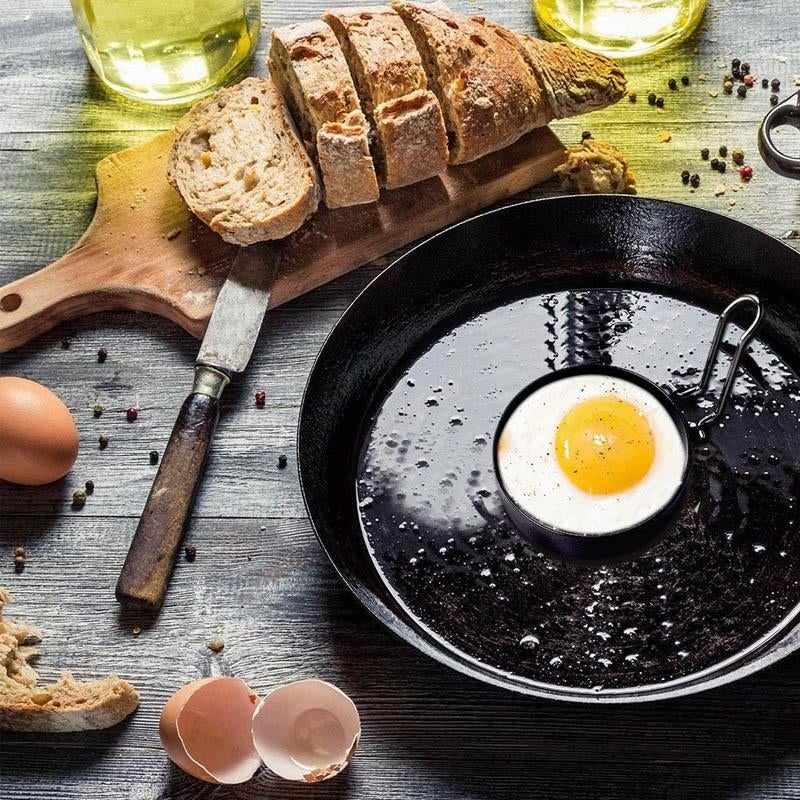
Moule à Anneaux d'Omelette Antiadhésif
CARACTÉRISTIQUES CONCEPTION PRATIQUE Laissez votre cuisine dans une belle forme! La moisissure des œufs rend non seulement les œufs moins fuyants, mais aussi les forme rondes en peu de temps. Ses poignées pliables avec une conception à angle réglable empêchent les brûlures aux mains, faciles à déplacer et à ranger. POLYVALENT Utilisez votre créativité pour préparer un délicieux petit-déjeuner pour votre famille. Idéal pour faire des muffins aux œufs, des mini crêpes, des œufs au plat, des œufs pochés, des sandwichs pour le petit-déjeuner, des hamburgers, des biscuits, du bacon, des fruits, des pommes de terre et des crêpes, des omelettes et plus encore. FACILE À NETTOYER Le moule à œufs est un matériau antiadhésif lorsque vous cuisinez. Aucun résidu ne restera sur la surface et vous pouvez le nettoyer facilement avec du savon ou de l'eau. MATÉRIEL DE QUALITÉ SUPÉRIEURE Fabriqué en acier inoxydable, plus sûr et plus sain pour un usage quotidien. Résistance à haute température et aucune déformation, décoloration ou rouille. COMMENT UTILISER Étape 1: Vaporisez l'anneau et chauffez Étape 2: Appliquez de l'huile sur l'anneau Étape 3: Versez lentement l'œuf Étape 4: Formez et retirez l'anneau SPÉCIALISATIONS Matériel: acier inoxydable Taille: petit (1,7 * 7,1 cm) /grand (8,5 * 2,2 cm) Emballage inclut: 1 * moule à anneau d'omelette antiadhésif REMARQUES Veuillez permettre de légers écarts de mesure dus à une mesure manuelle. En raison de la différence entre le moniteur et l'effet lumineux, la couleur réelle de l'article peut être légèrement différente de la couleur montrée dans les images.
Brand: ensoleillant
Category: Home & Garden > Kitchen & Dining > Cookware & Bakeware > Cookware > Skillets & Frying Pans